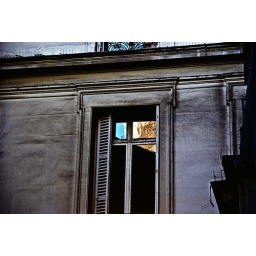
Dirty wall clean glass and blue sky in the far away